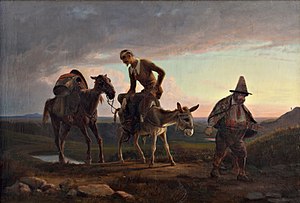
Don Quijote
Wilhelm Marstrand, Don Quixotes første hjemtog, (efter 1847), Nivaagaards Malerisamling.
Den sindrige ridder Don Quixote de la Mancha eller Don Quijote er en roman af den spanske forfatter Miguel de Cervantes. Romanen udkom i 2 dele, den første i 1605 og den anden i 1615. Don Quijote er en af det spanske sprogs mest velkendte litterære værker, og er blevet oversat til en lang række sprog. Bogen er en parodi på ridderroman-genren.